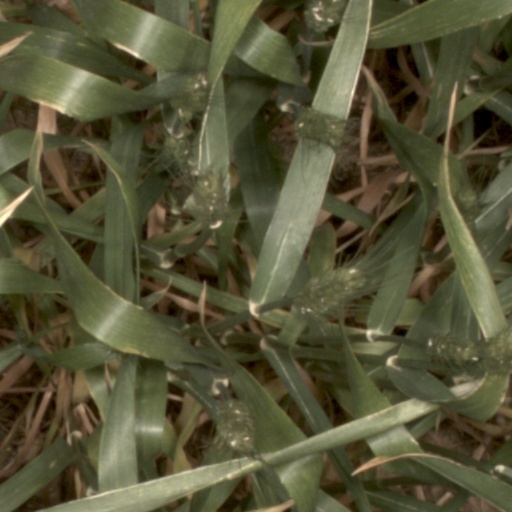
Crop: wheat